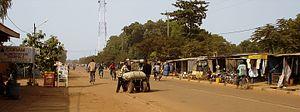
rue principale de Koudougou en centre ville
Koudougou, appelée Nandon par les gourounsi en langue lyele, est une ville du Burkina Faso, la troisième en population après Ouagadougou et Bobo Dioulasso. Chef-lieu de la Province de Boulkiemdé, préfecture du département du même nom et capitale de la région du Centre-ouest. L'emblème de la ville est le baobab.